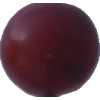
Label: pink_grape